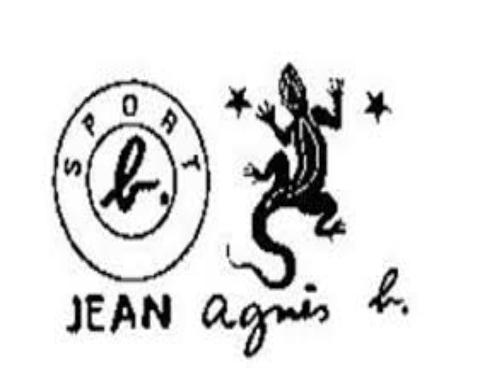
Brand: Agnes b
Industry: Clothes